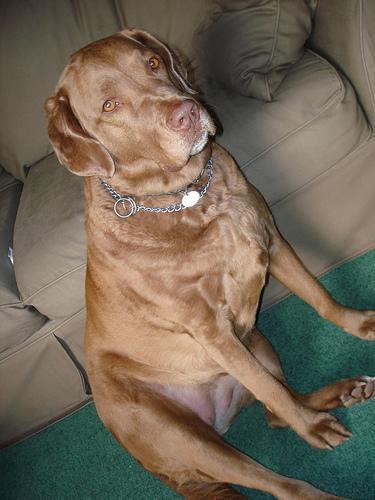
Chesapeake_Bay_retriever